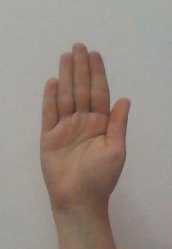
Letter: seen